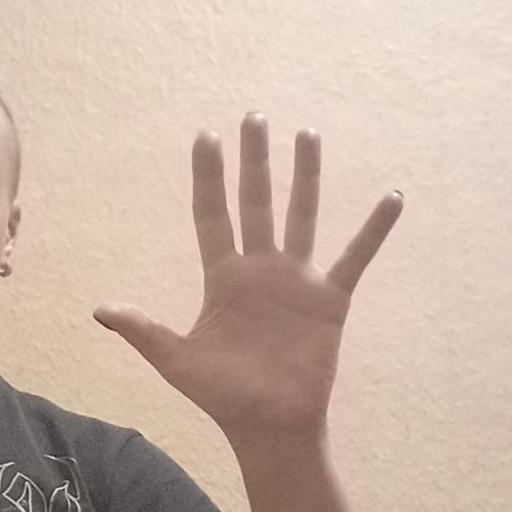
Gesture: palm